The Great Day of Girona

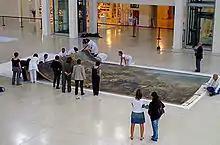
"The Great Day of Girona" in the Oval Hall, MNAC

Over three days, an organoleptic examination of the piece was undertaken before it was prepared for shipment to the CRBMC in Valldoreix. The examination included a study of both the front and back of the canvas, macroscopic and microscopic observations of the materials, and samples were taken in order to carry out various physical and chemical analysis of the painting.